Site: brandenburg
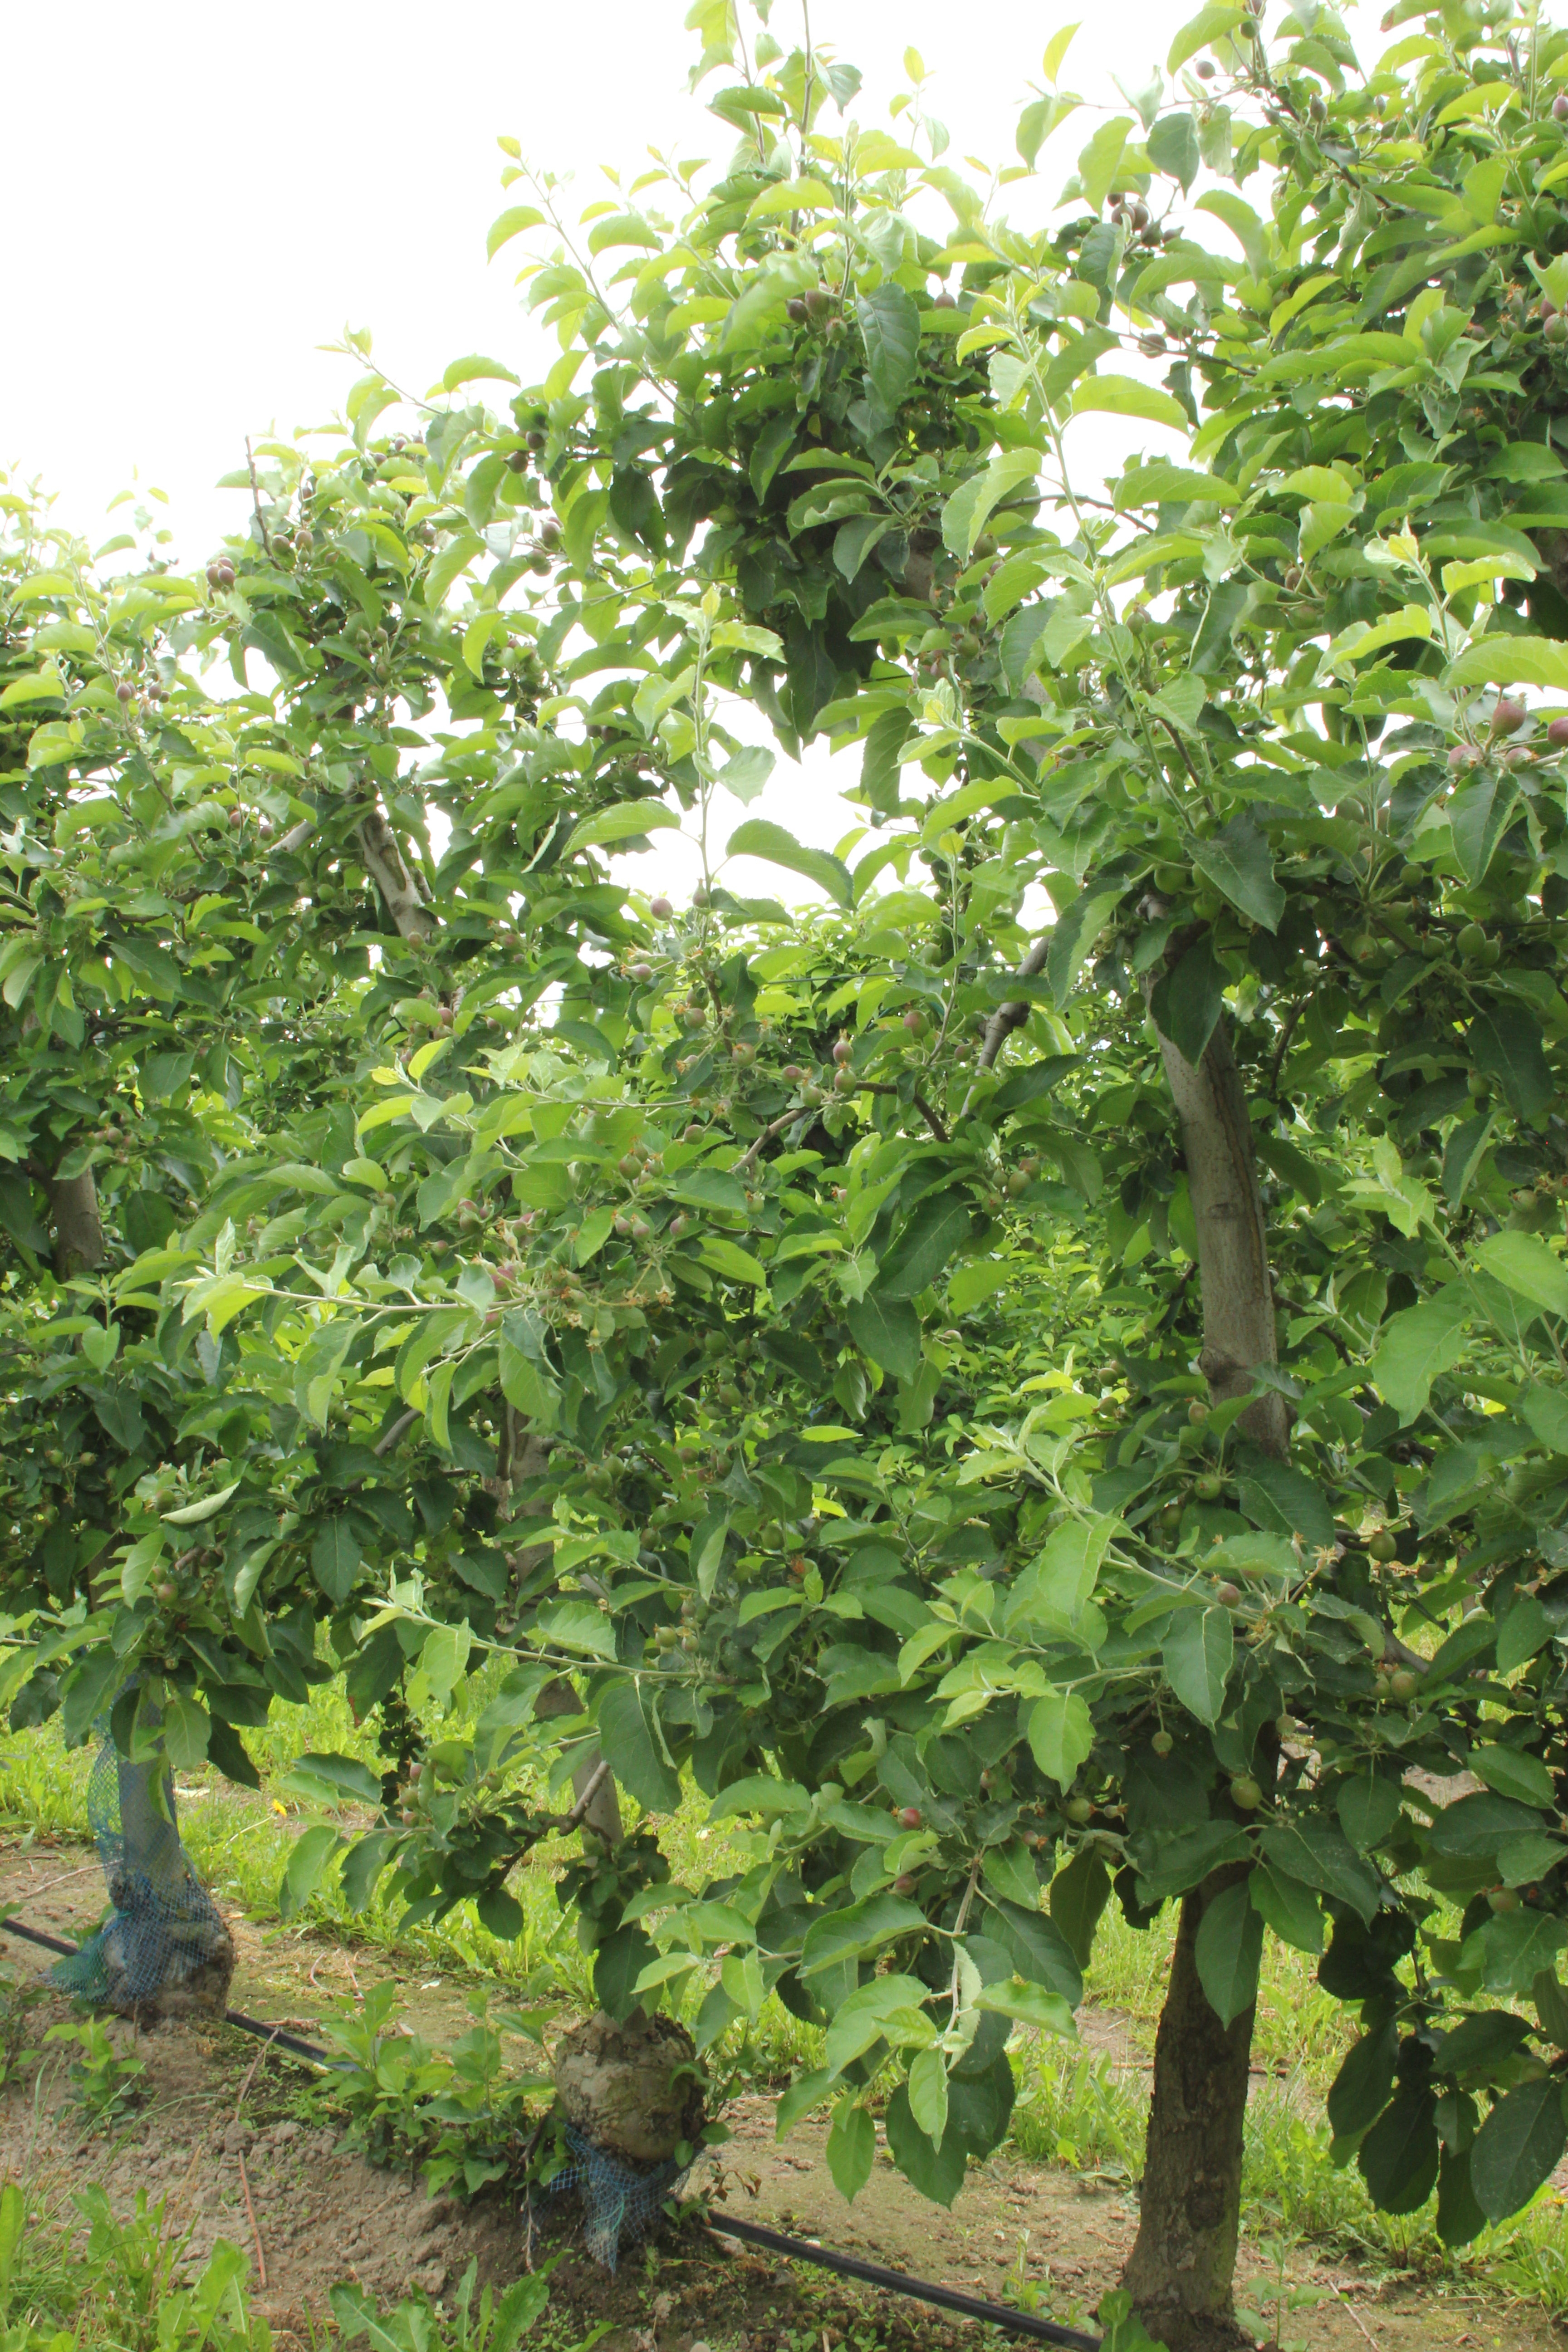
Growth stage (BBCH 72): Development of fruit